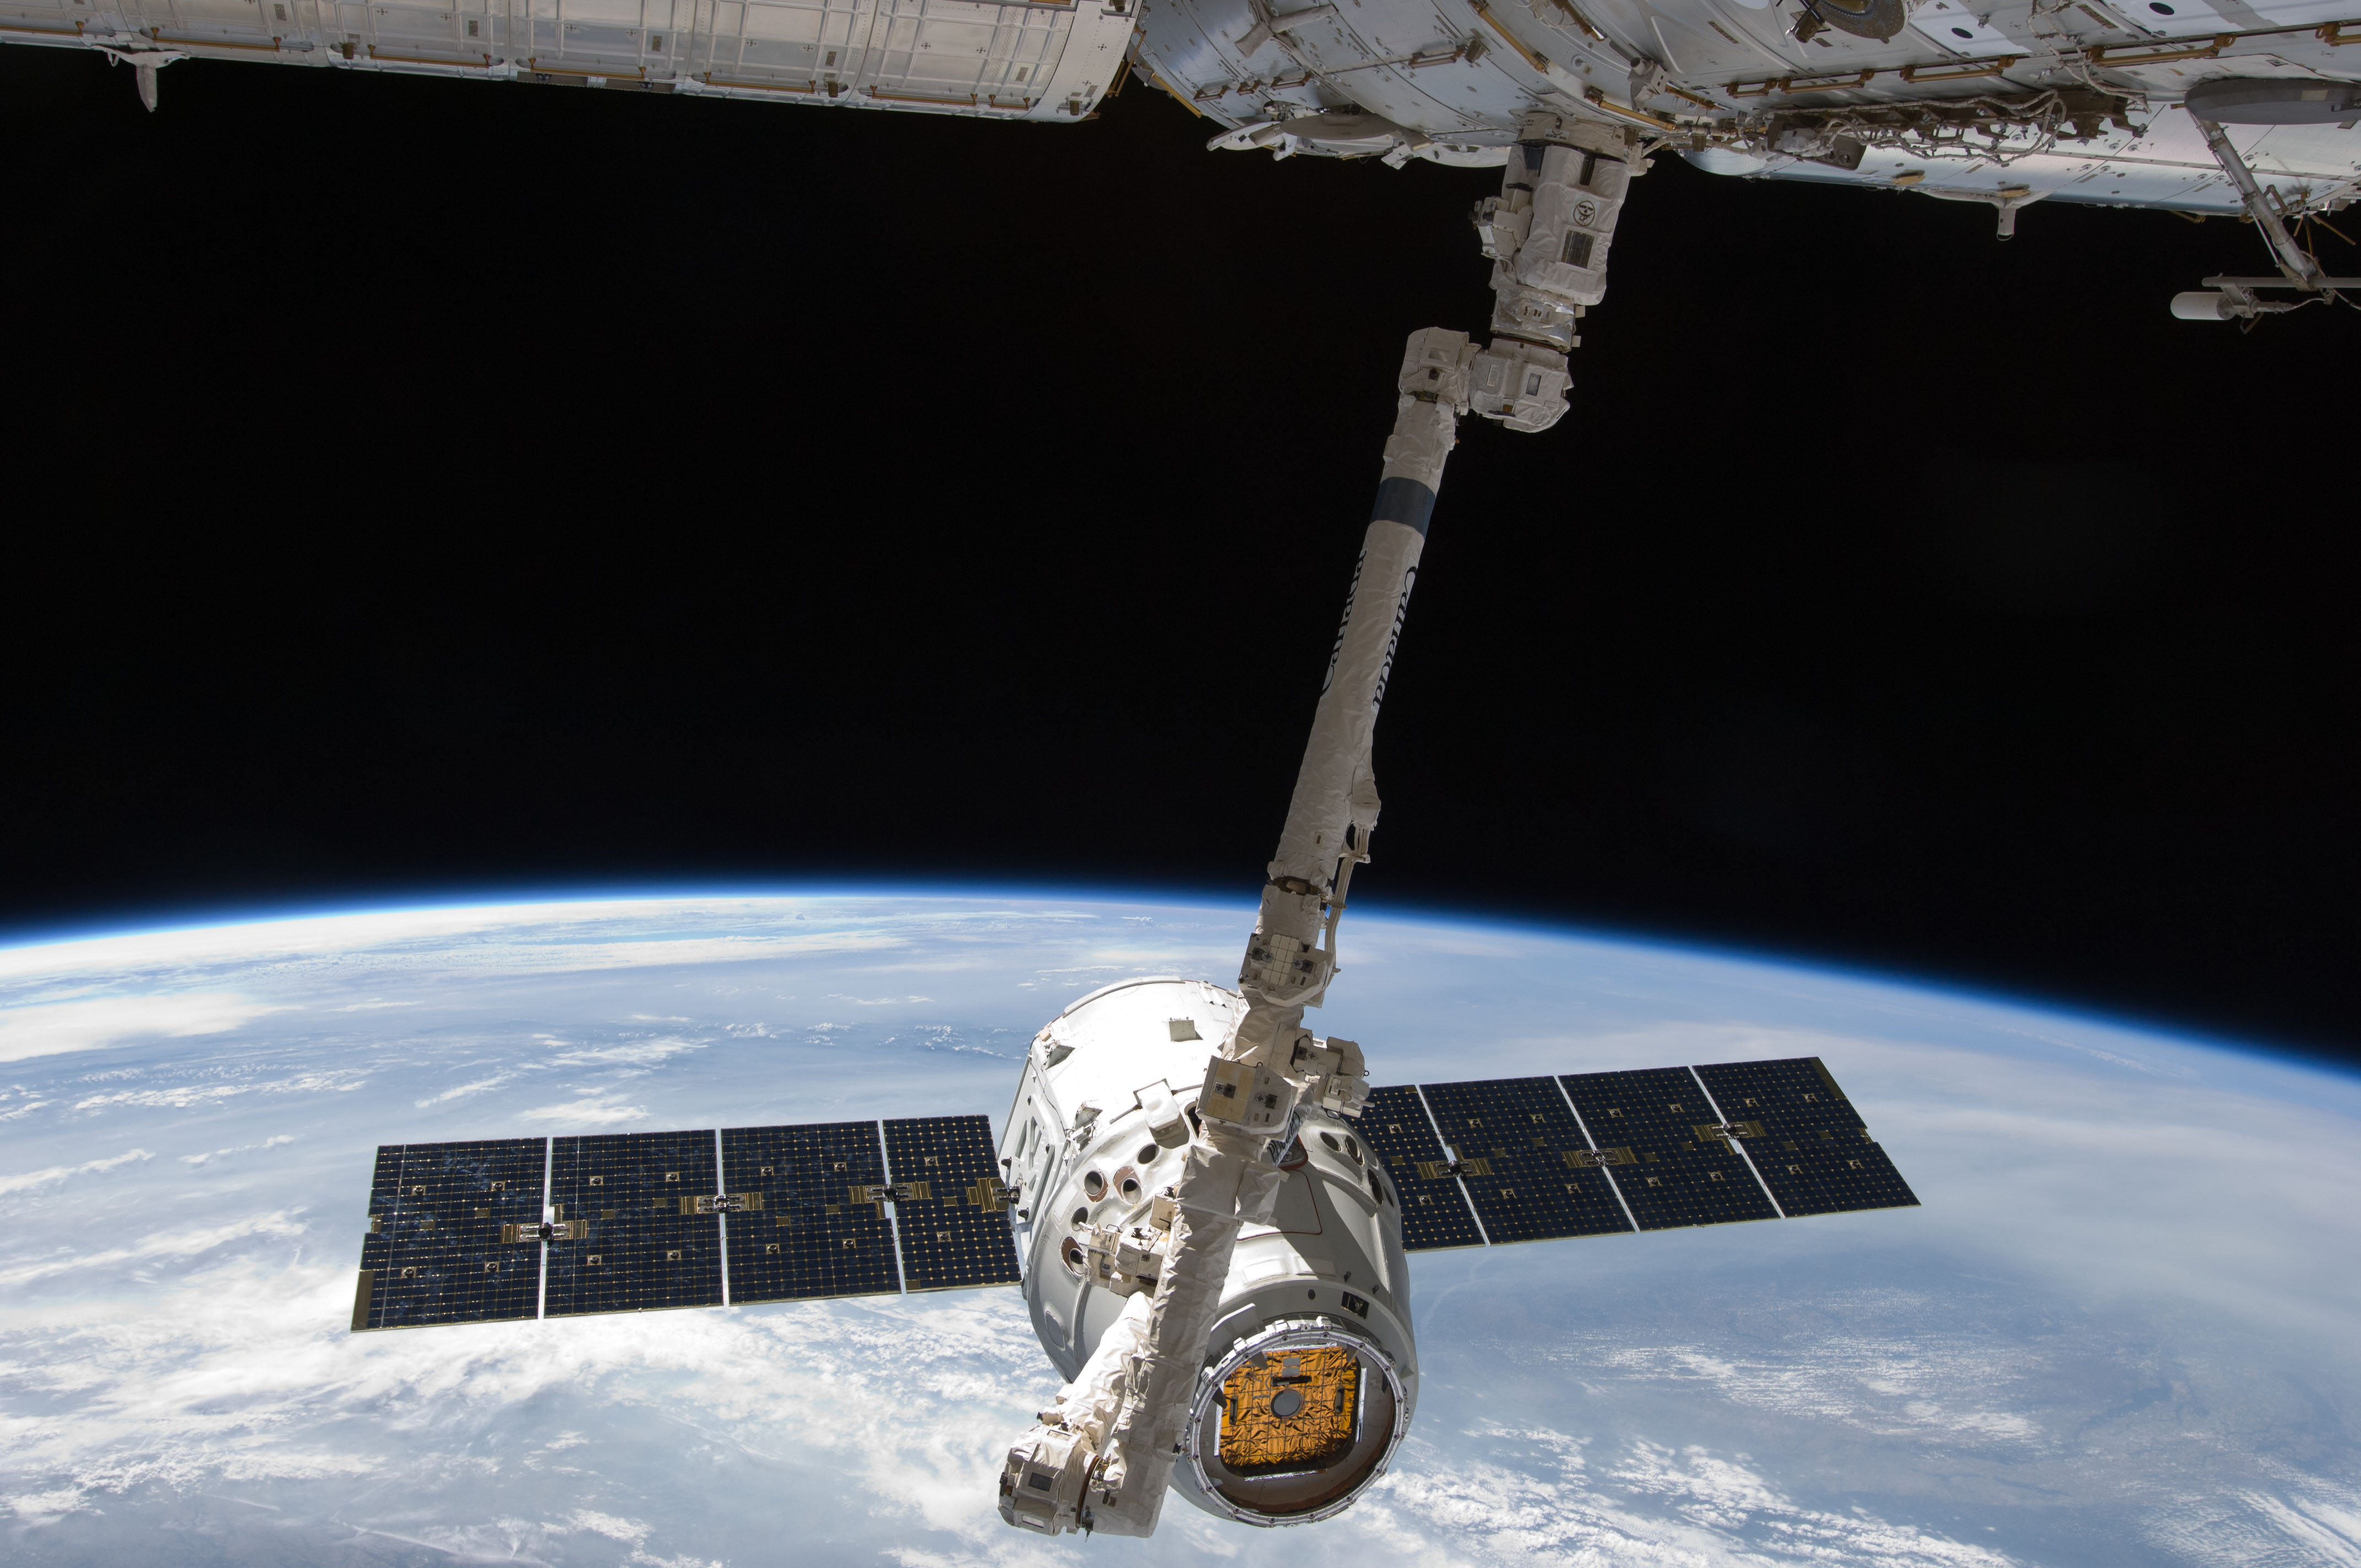
vehicle, space, fire, galaxy, rocket, satellite, outer space, launch, science, earth, universe, discovery, spaceship, shuttle, iss, spacecraft, liftoff, space station, astronomical object, spacex, atmosphere of earth